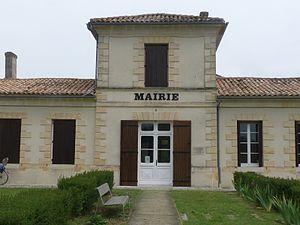
Mairie de Cartelègue,Gironde, France
Cartelègue est une commune du Sud-Ouest de la France, dans le département de la Gironde, en région Nouvelle-Aquitaine.